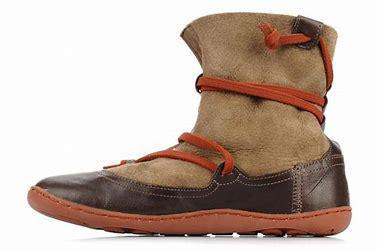
Brand: Camper
Model: PEU